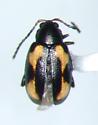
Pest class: striped_flea_beetle